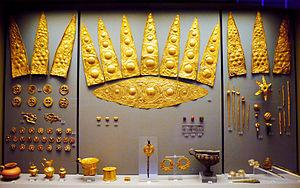
Le musée national archéologique d’Athènes est le principal musée archéologique de Grèce. Il dépend directement du Directorat général des antiquités rattaché au ministère grec de la Culture. Il est dirigé par Georgios Kakavas. Il possède l’une des plus vastes collections d’antiquités grecques au monde. Il abrite plus de 20 000 objets datant de la préhistoire à la fin de l'Antiquité venus de l'ensemble de la Grèce.